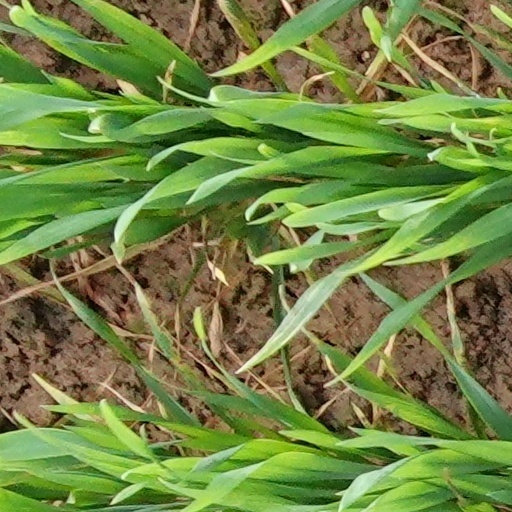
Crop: wheat